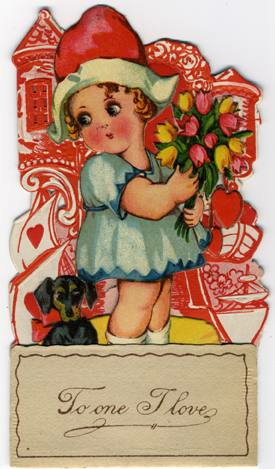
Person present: No